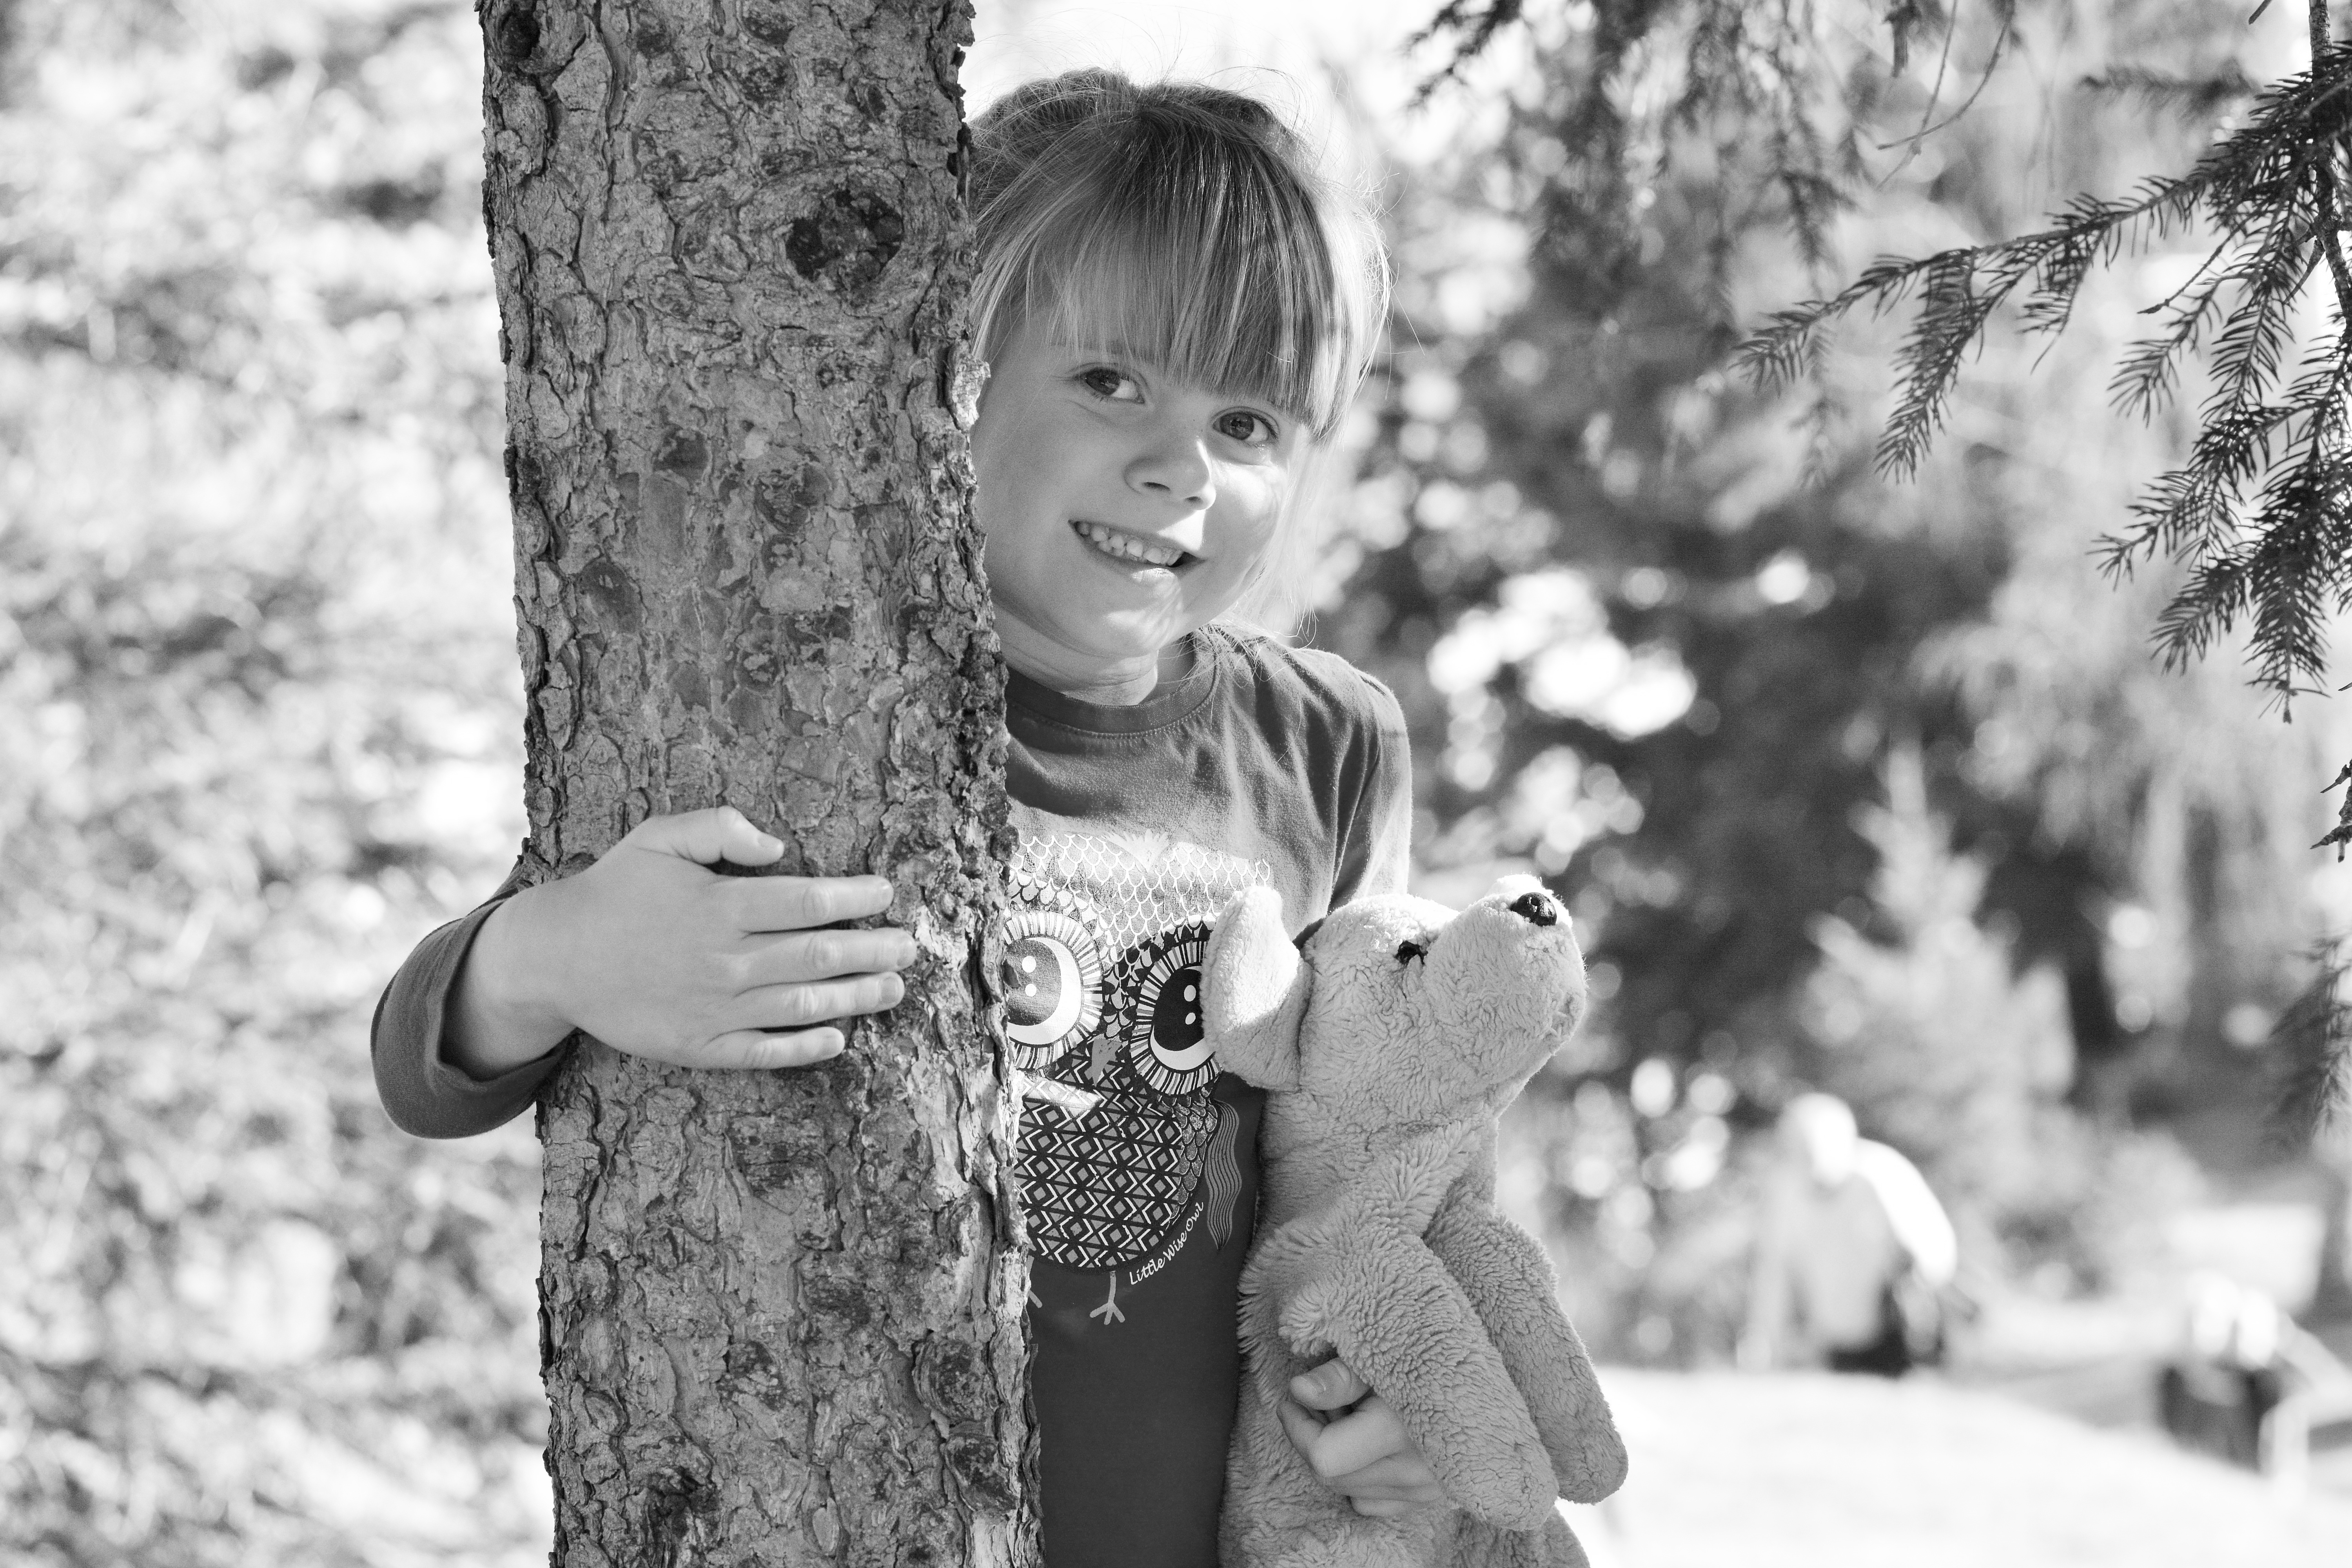
nature, forest, person, snow, winter, black and white, people, girl, white, photography, flower, spring, child, black, monochrome, season, teddy bear, dress, toddler, photograph, beauty, monochrome photography, portrait photography